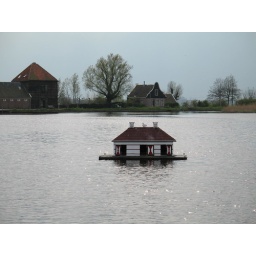
house in the water